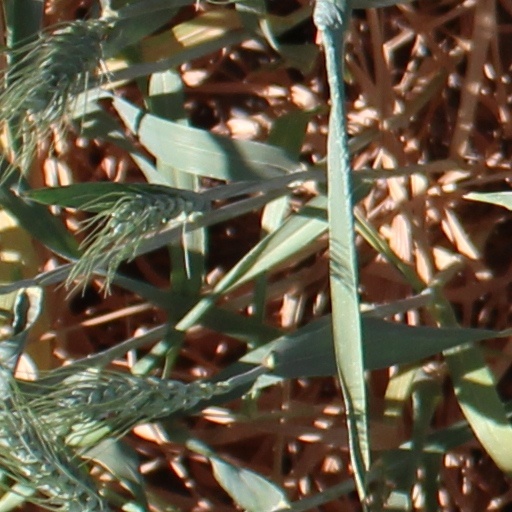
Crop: wheat